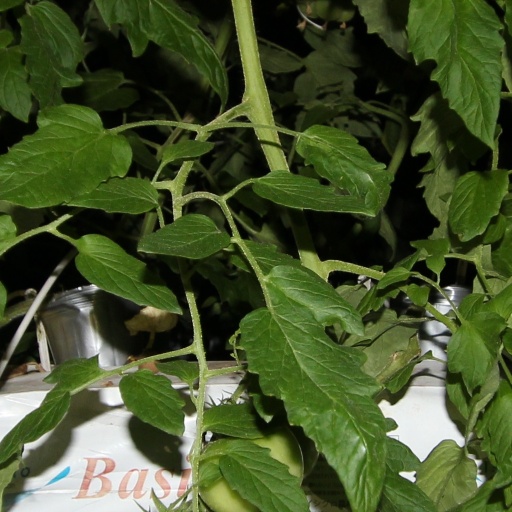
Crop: tomato